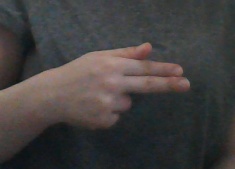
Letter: ghain